Monkey seat

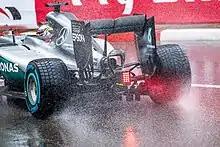
Monkey seat above the exhaust and under the rear wing on Lewis Hamilton's Mercedes F1 W07 Hybrid

Monkey seat is a term used in Formula One to describe a small wing underneath the main rear wing of the car that uses a loophole in the bodywork regulations to generate a small amount of additional downforce.